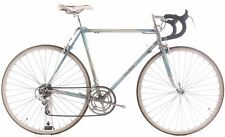
Vehicle type: Bikes